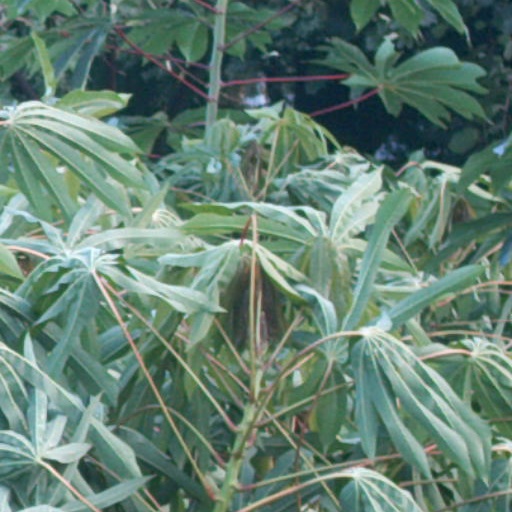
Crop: cassava